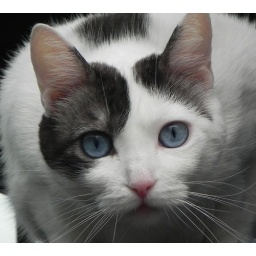
by Aspry_1957 This cat was posing for me from the inside of her truck